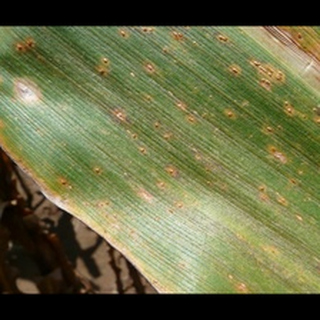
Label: corn_common_rust